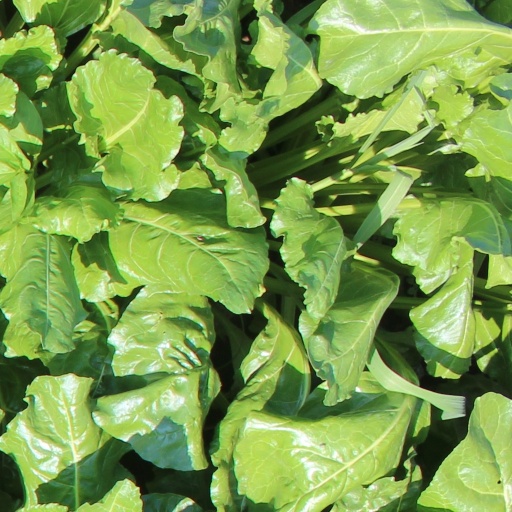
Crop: sugar beet